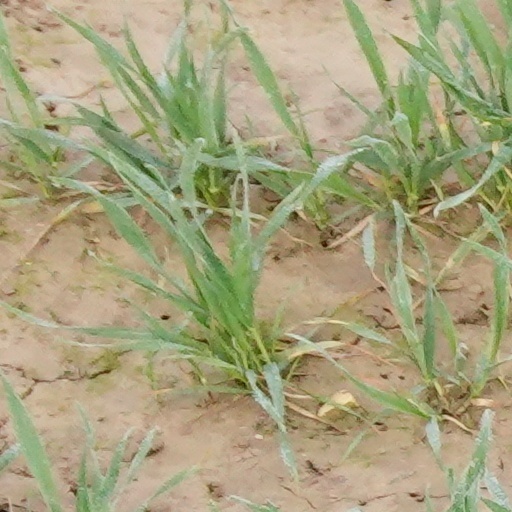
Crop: wheat